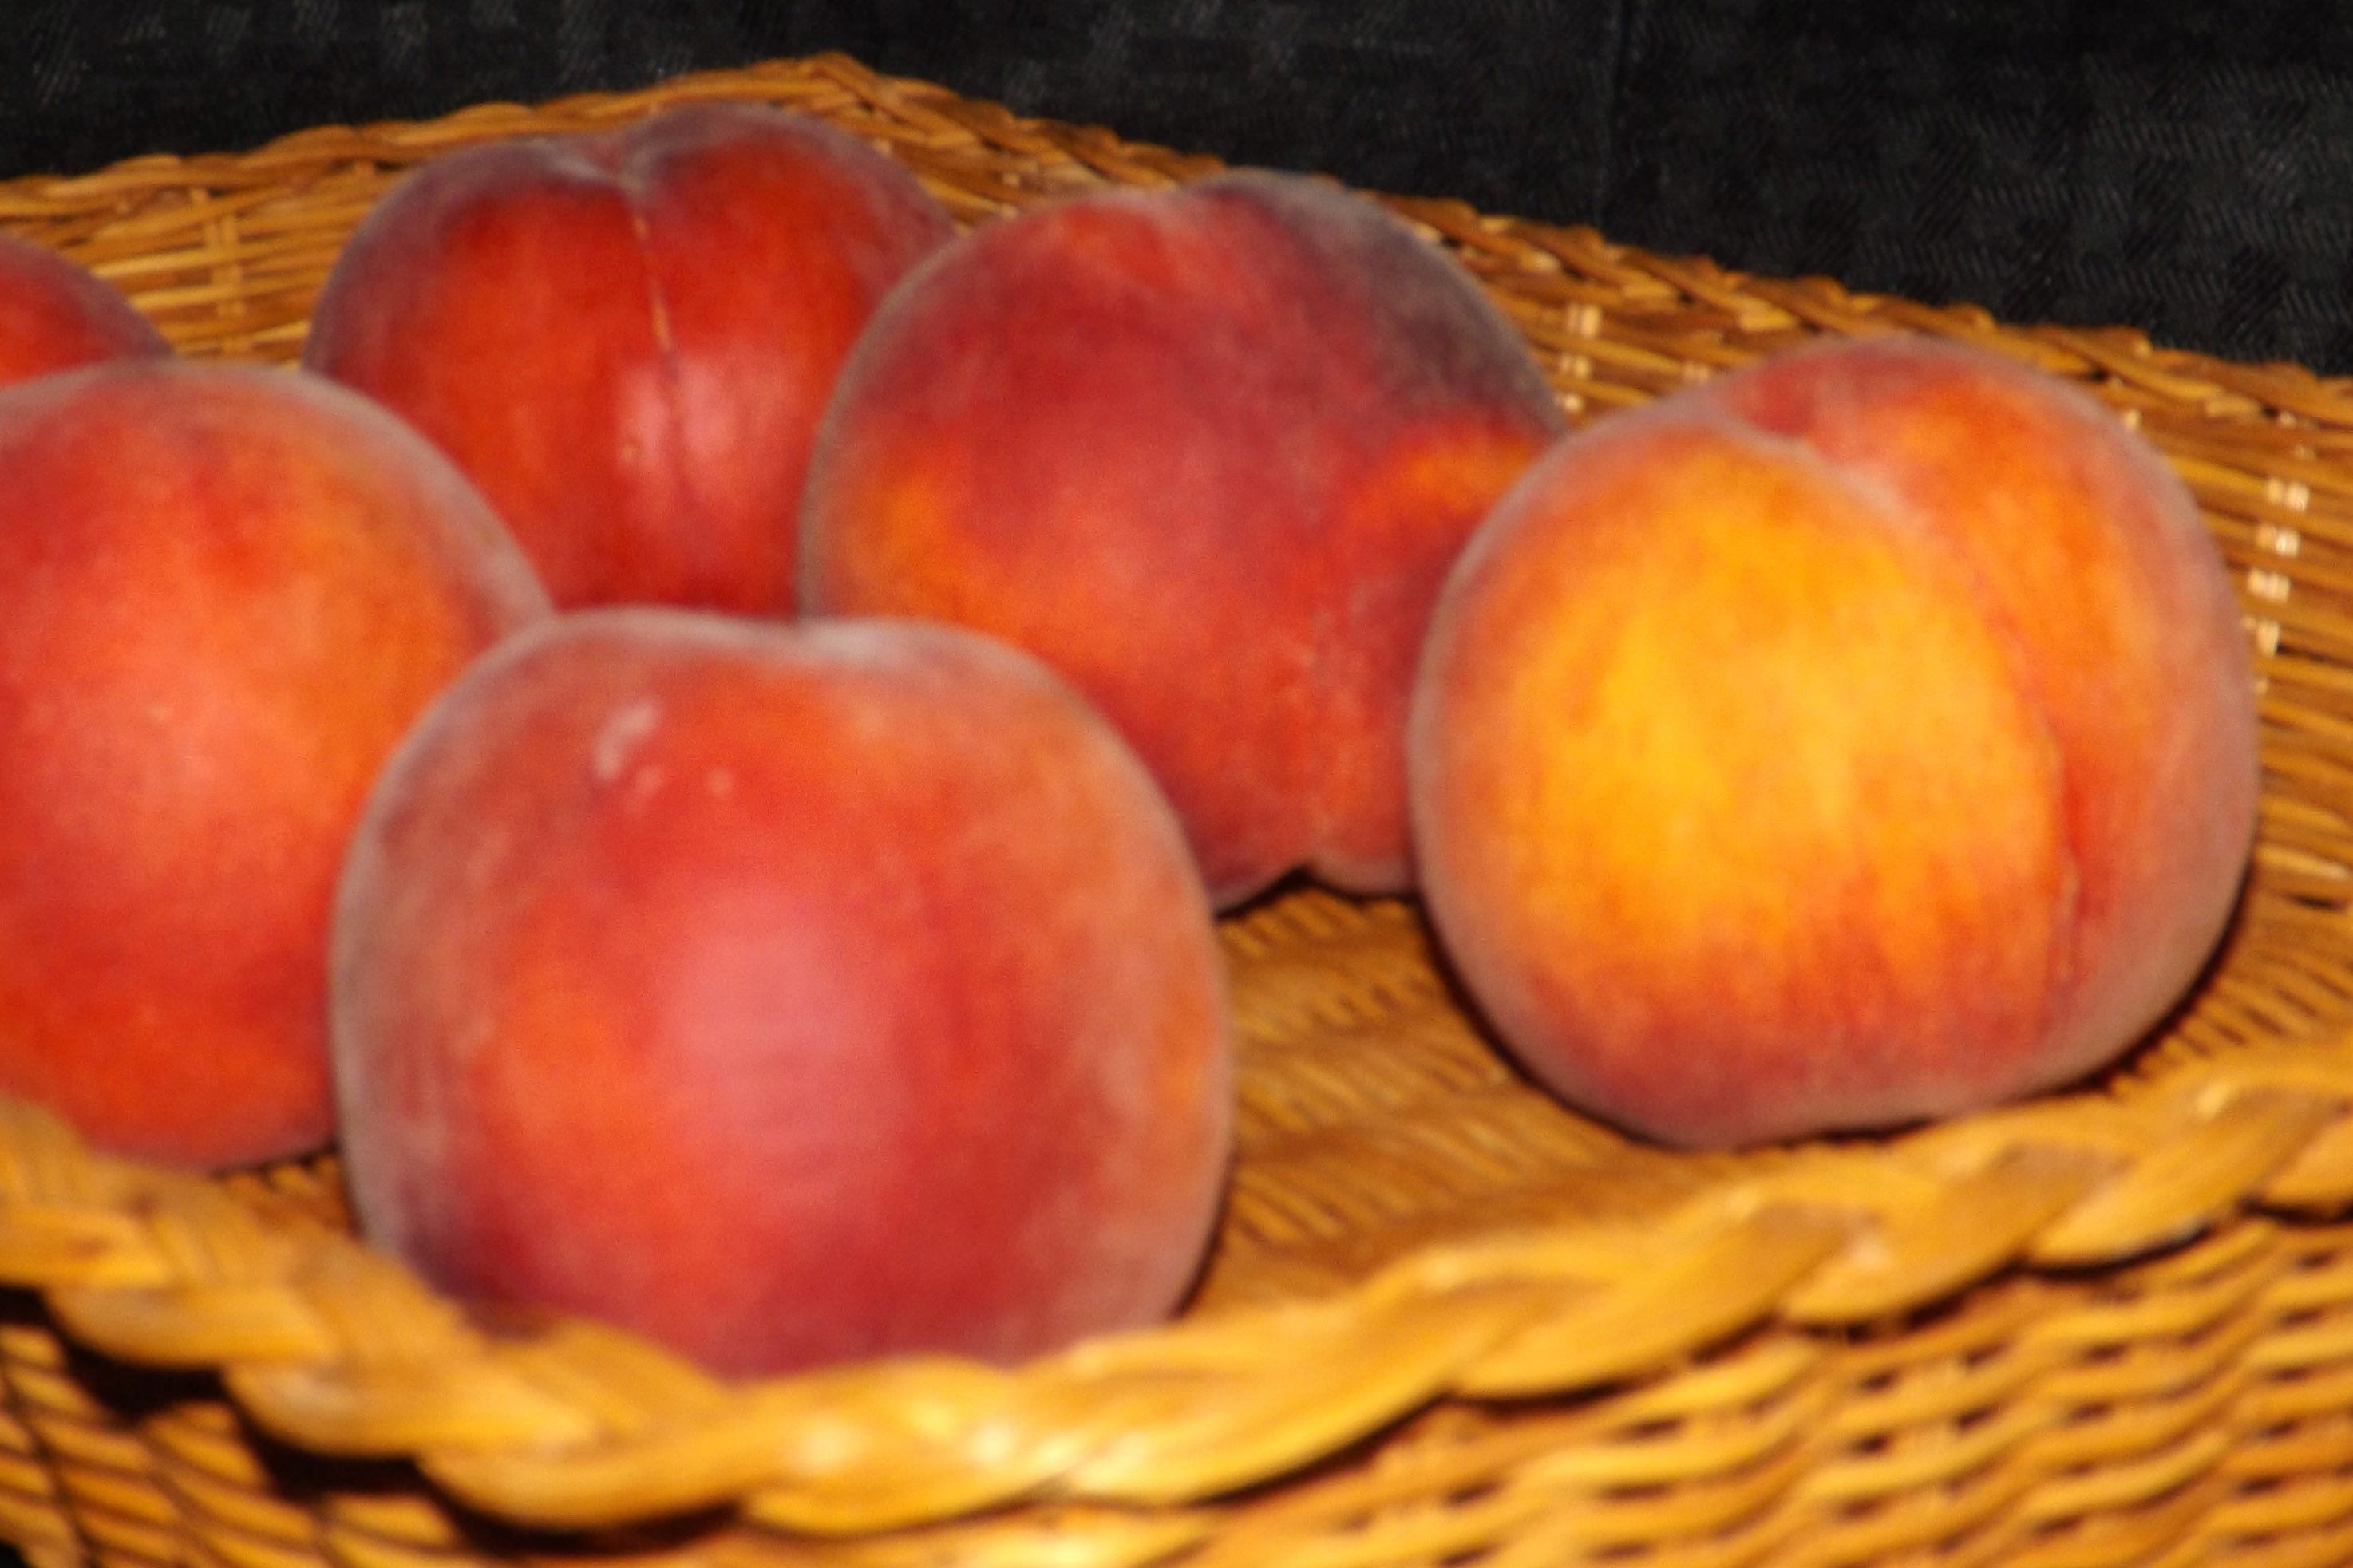
apple, plant, fruit, food, produce, still life, painting, peach, flowering plant, rose family, nectarine, land plant, rose order, pluot